Raúl Adolfo Ringuelet

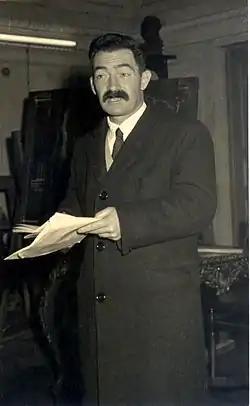
Raúl A. Ringuelet (1957)

Raúl Adolfo Ringuelet Ph.D. (1914 – 1982) was an Argentine zoologist.